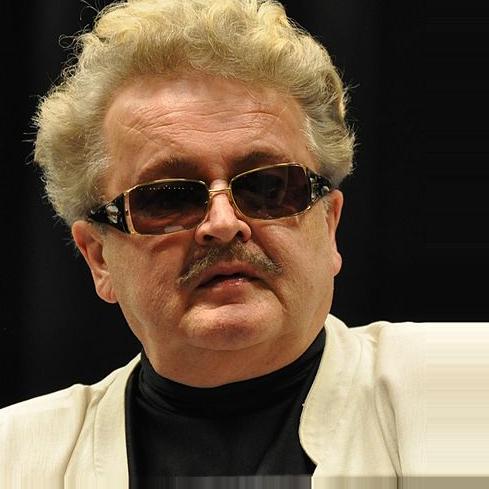
Age: 67